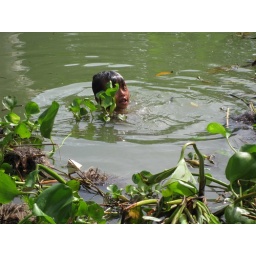
Children playing in the water in Tonle Sap lake